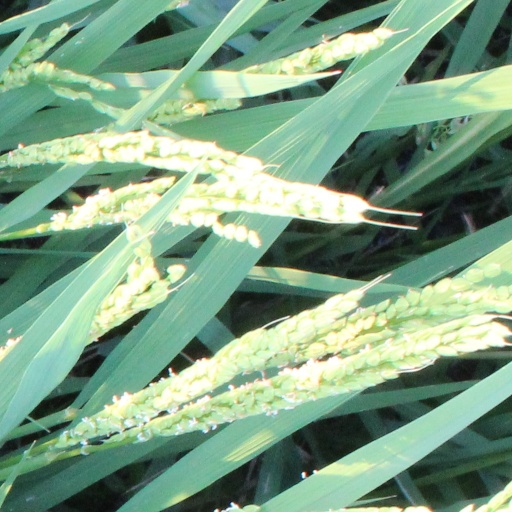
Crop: rice